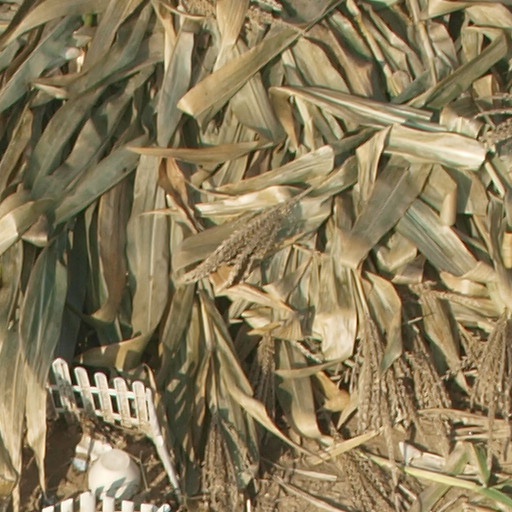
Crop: maize; corn